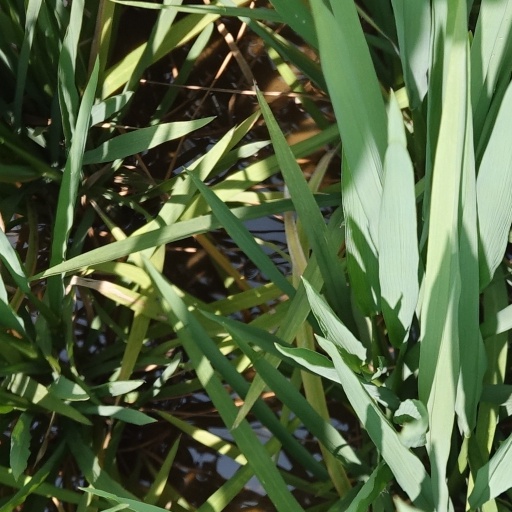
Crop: rice